Jesse N. Cypert Law Office

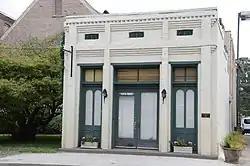

The Jesse N. Cypert Law Office is a historic commercial building at 104 East Race Street in Searcy, Arkansas. It is a vernacular single-story brick structure, sharing party walls with its neighbors. The front facade is divided into bays by corbelled brickwork, with a double door in the central bay on the first floor, and windows in the flanking bays. Above these are separately-articulated bays housing vents, and there is a simple brick cornice at the top. Built c. 1880, this building is a well-preserved local example of the vernacular commercial architecture of the period.